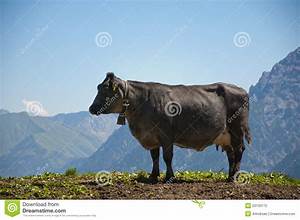
Label: cow